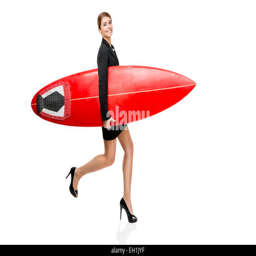
business woman holding a surfboard , isolated on white background